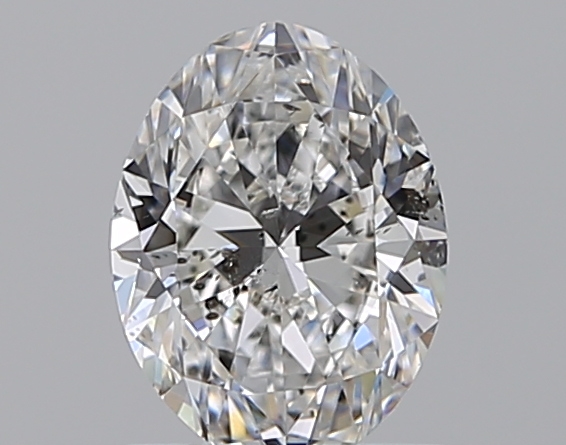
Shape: oval
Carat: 0.9
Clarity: SI2
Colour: G
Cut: VG
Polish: EX
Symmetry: VG
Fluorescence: F
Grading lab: GIA
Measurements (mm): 7.24 x 5.44 x 3.43